John Trivett Nettleship

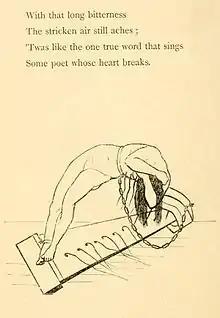
Nettleship's illustration to Arthur W.E. O’Shaughnessy's poem "A Neglected Harp" in "Epic of Women" (1870)

Nettleship was far more than a painter. His intellectual sympathies were unusually wide. In 1868, when only twenty-seven, he published a volume of "Essays on Robert Browning's Poetry", which was probably the first serious study of the poet. It passed through three editions with considerable enlargements. The third edition was titled "Robert Browning: Essays and Thoughts" (1895). The book brought about an intimate friendship between the poet and his critic. Another book that shows both his mature power of literary expression and his opinions about his own art is "George Morland and the Evolution from him of some Later Painters" (1898). Here there are touches of self-portraiture.